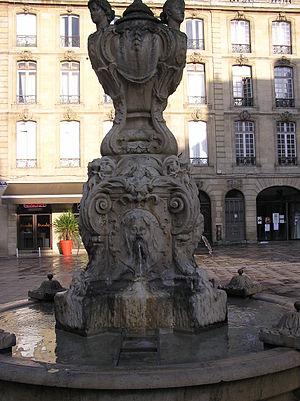
Bordeaux place du parlement, la fontaine de la place
Louis-Michel Garros est un architecte français diplômé de l'École impériale des Beaux-Arts de Paris.